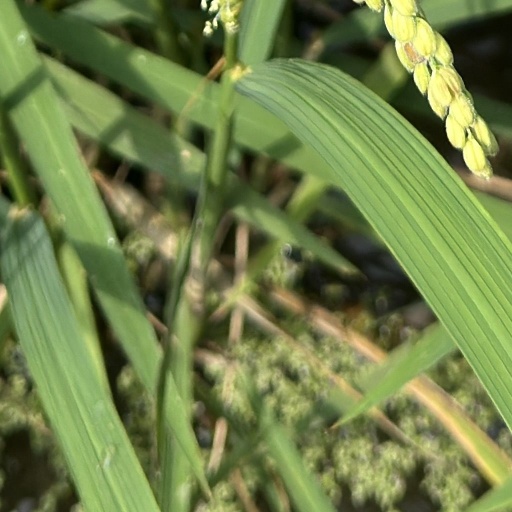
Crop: rice